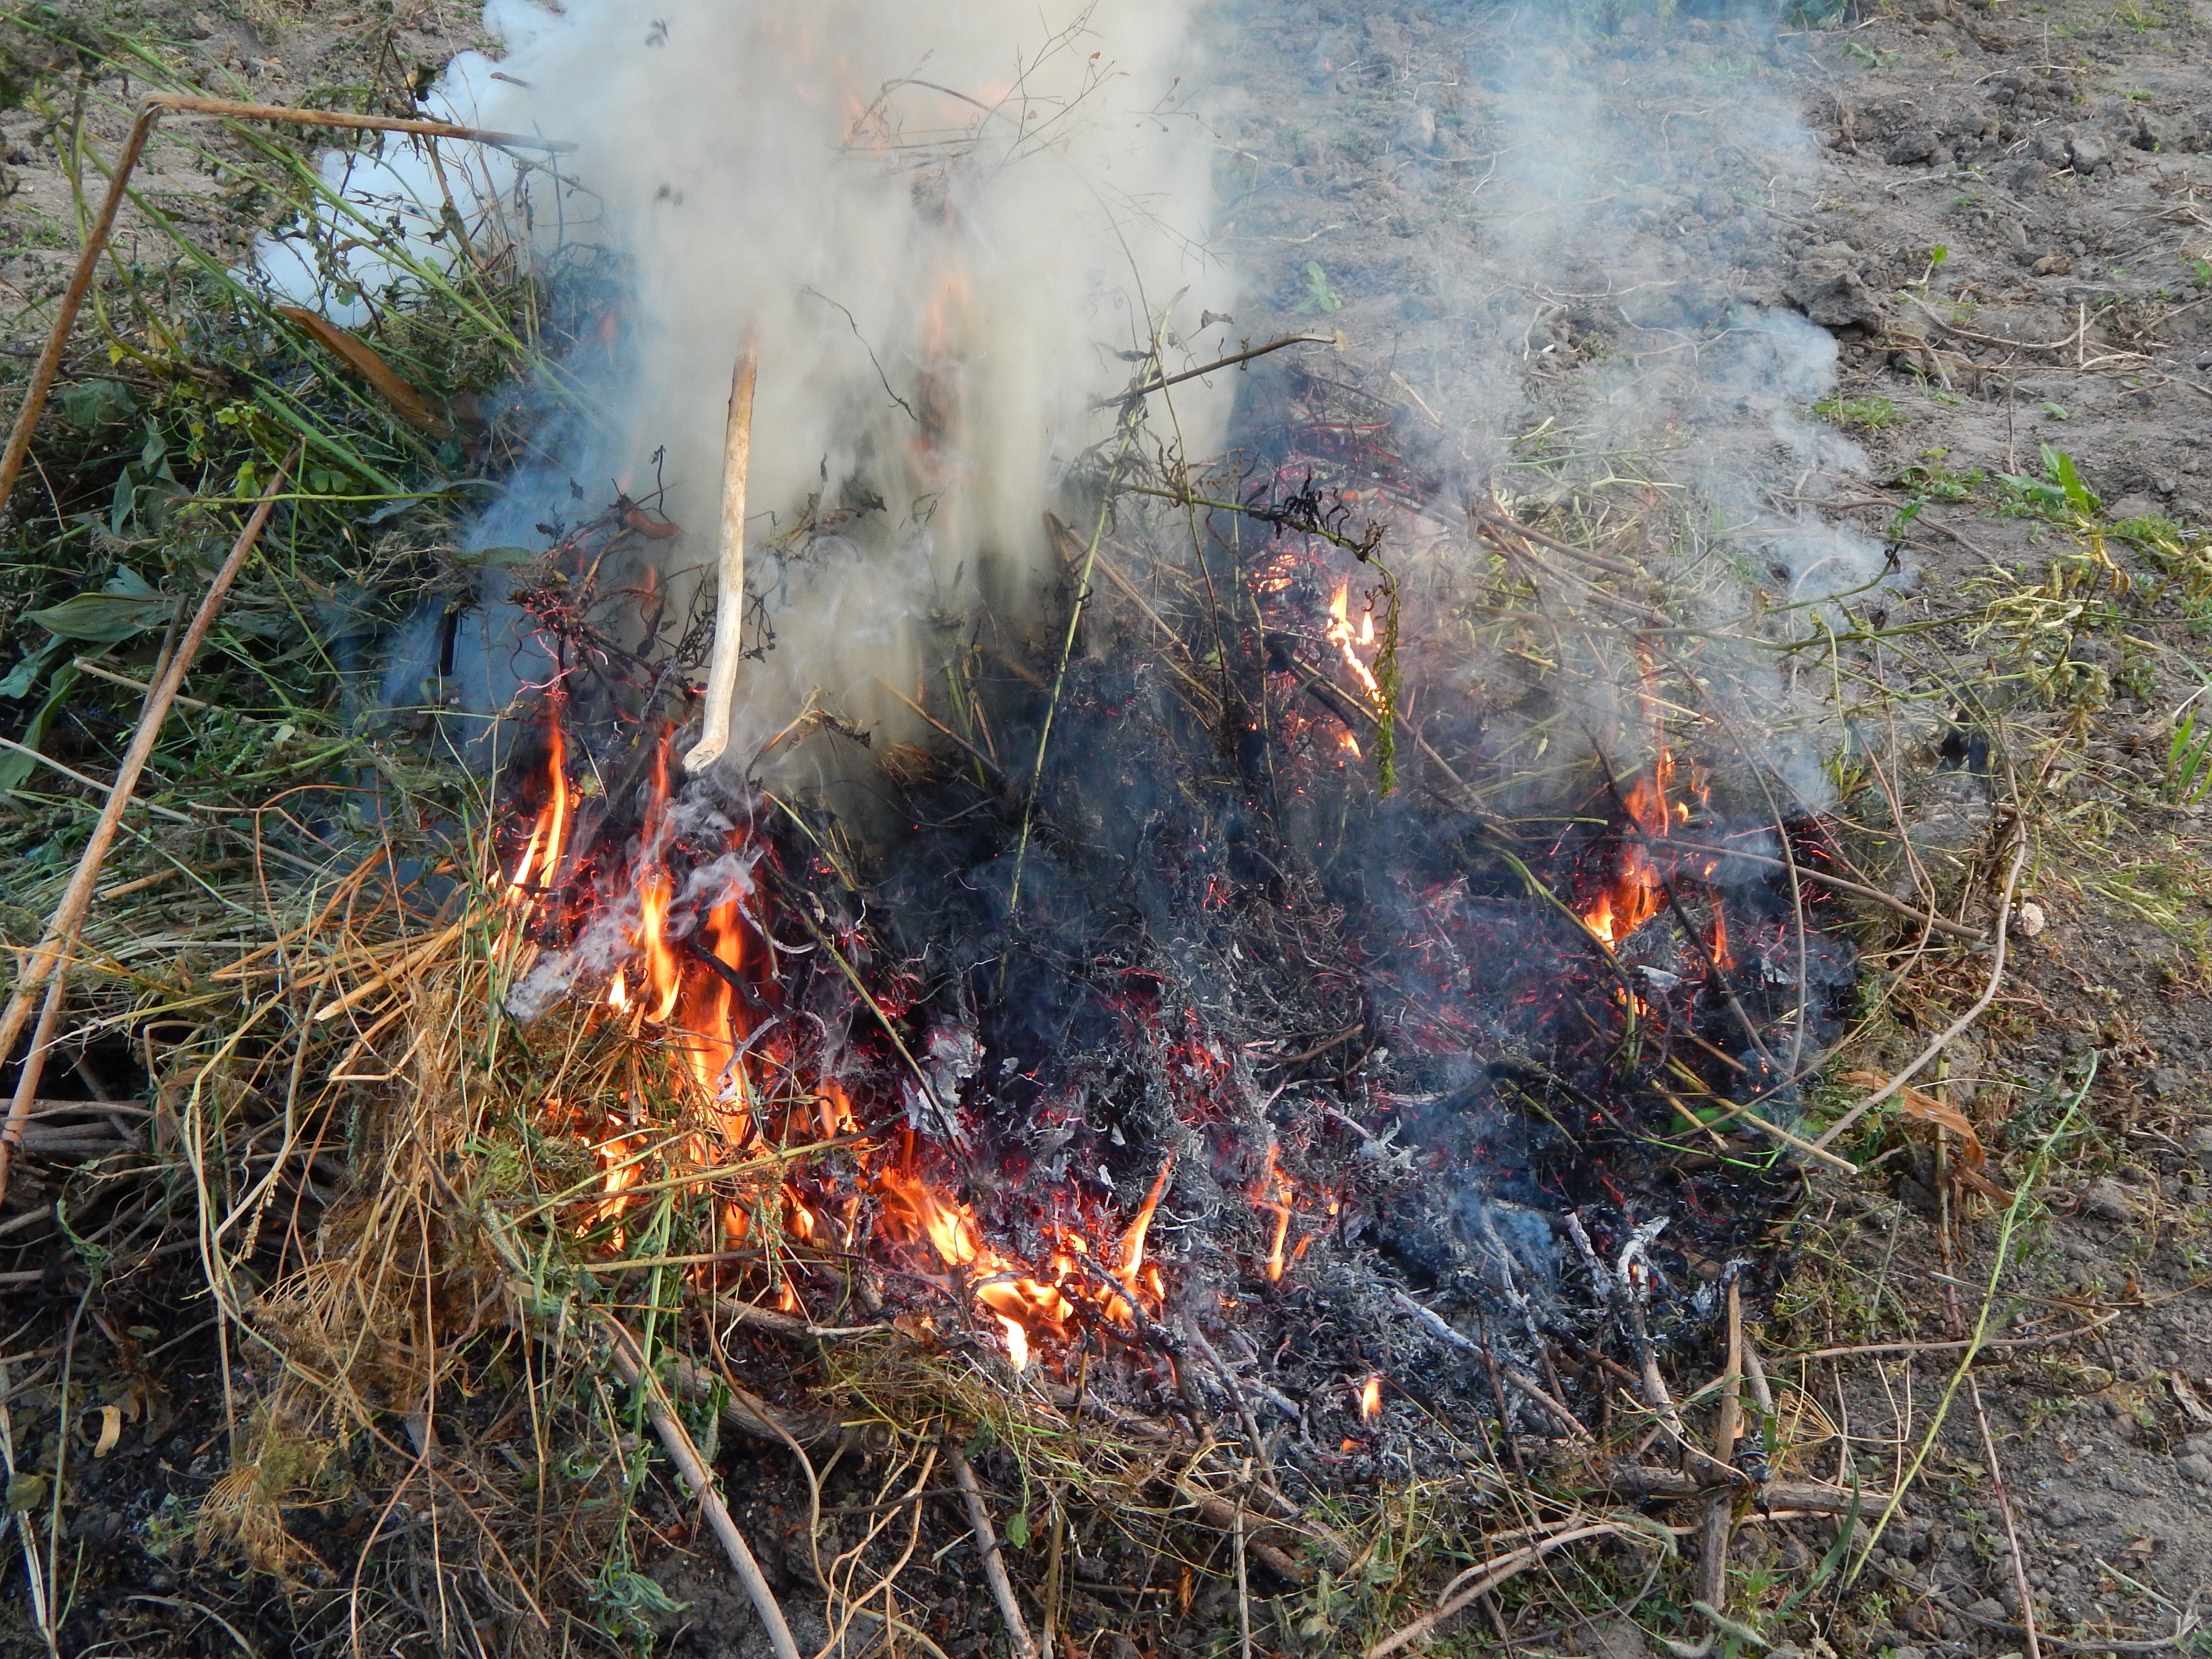
fire, night, firewood, bonfire, survival, ritual, dry, huge, burning, nature, wood, fires, campfire, light, outdoor, smoke, flame, burn, branches, forest, picnic, twigs, grass, geological phenomenon, shrubland, wildfire